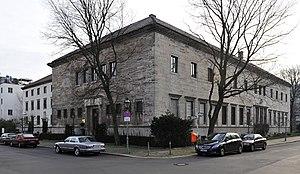
À partir de 1942, résidence officielle du ministre pour les territoires occupés de l'Est Alfred Rosenberg, ensuite transformée en résidence officielle des invités du Gouvernement Hrvatski: Od 1942 Ured ministra za okupiranog teritorija istočne Alfred Rosenberg Magyar: A 1942-ben a hivatal a miniszter által megszállt keleti területeken Alfred Rosenberg 日本語: 1942からの占領東部領土大臣アルフレート​​·ローゼンベルクのオフィス ქართული: ეხლა 1942 ოფისში მინისტრი ოკუპირებული აღმოსავლეთ ტერიტორიების ალფრედ როზენბერგი 한국어: 1942 점령 동부 영토 알프 레트 로젠 베르크 장관의 사무실 Latina: Ex MCMXLII officium Ministri pro Orientalium regiones tenebant, Alfred Rosenberg Lietuvių: Nuo 1942 iš už okupuotose rytinėse teritorijose Alfred Rosenberg ministro biuras Latviešu: no 1942 birojam par Okupēto austrumu teritoriju Alfrēds Rozenbergs ministrs Македонски: од 1942 година канцеларијата на министерот за окупираните територии Источна Алфред Розенберг
Alfred Rosenberg, né le 12 janvier 1893 à Reval et mort le 16 octobre 1946 à Nuremberg, est un homme politique, architecte et essayiste allemand, membre du Parti national-socialiste des travailleurs allemands et l'un des théoriciens du nazisme. Durant la Seconde Guerre mondiale, il occupe le poste de ministre du Reich aux Territoires occupés de l'Est. Il fait partie des principaux criminels de guerre condamnés à mort lors du procès de Nuremberg puis est exécuté par pendaison.
Le ministère des Territoires occupés de l'Est est un ministère du Troisième Reich créé par un décret de Hitler du 17 juillet 1941 et confié à Alfred Rosenberg.